Roman Catholic Archdiocese of Chapecó

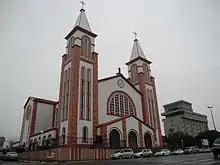
Cathedral of St. Anthony of Padua

The Roman Catholic Archdiocese of Chapecó is an archdiocese located in the city of Chapecó, Brazil. It was in the ecclesiastical province of Florianópolis until the elevation to its current status in 2024.